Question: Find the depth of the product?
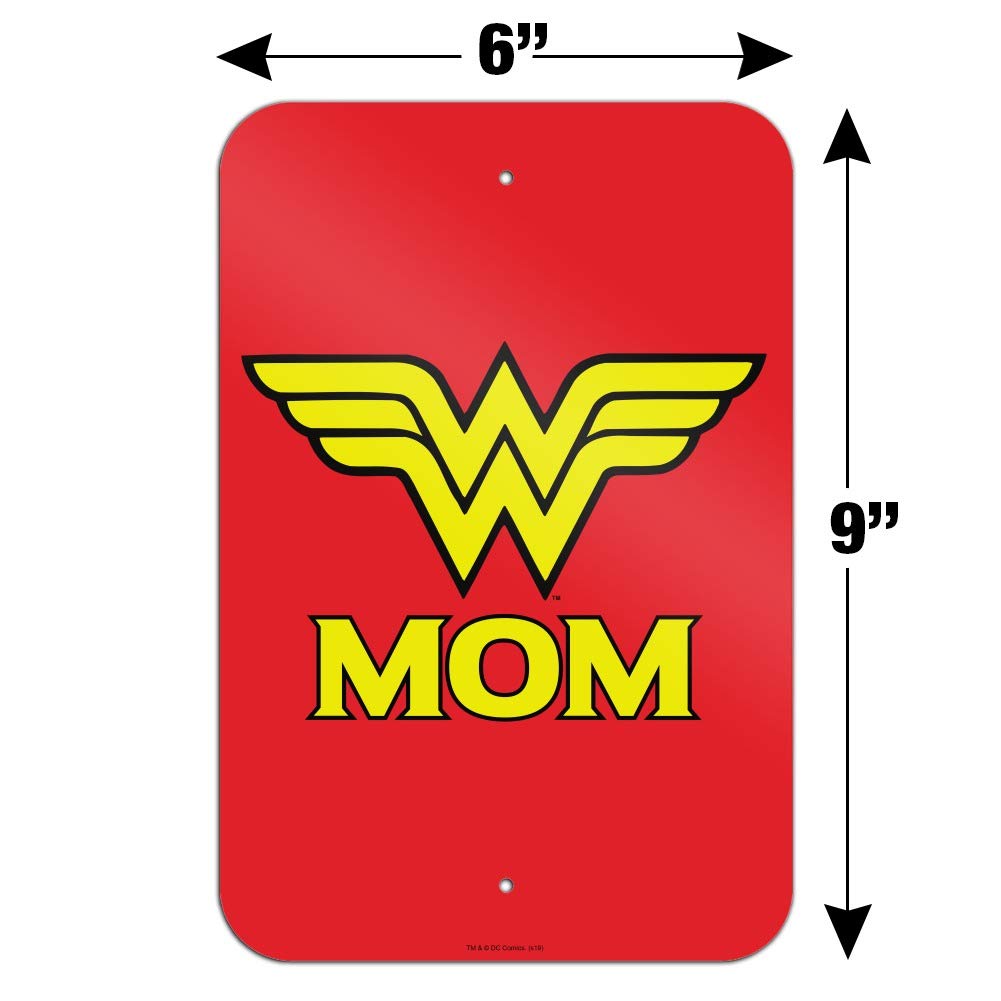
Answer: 9.0 inch